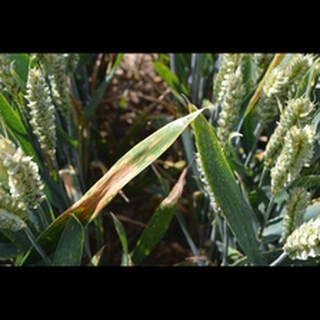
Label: wheat_septoria